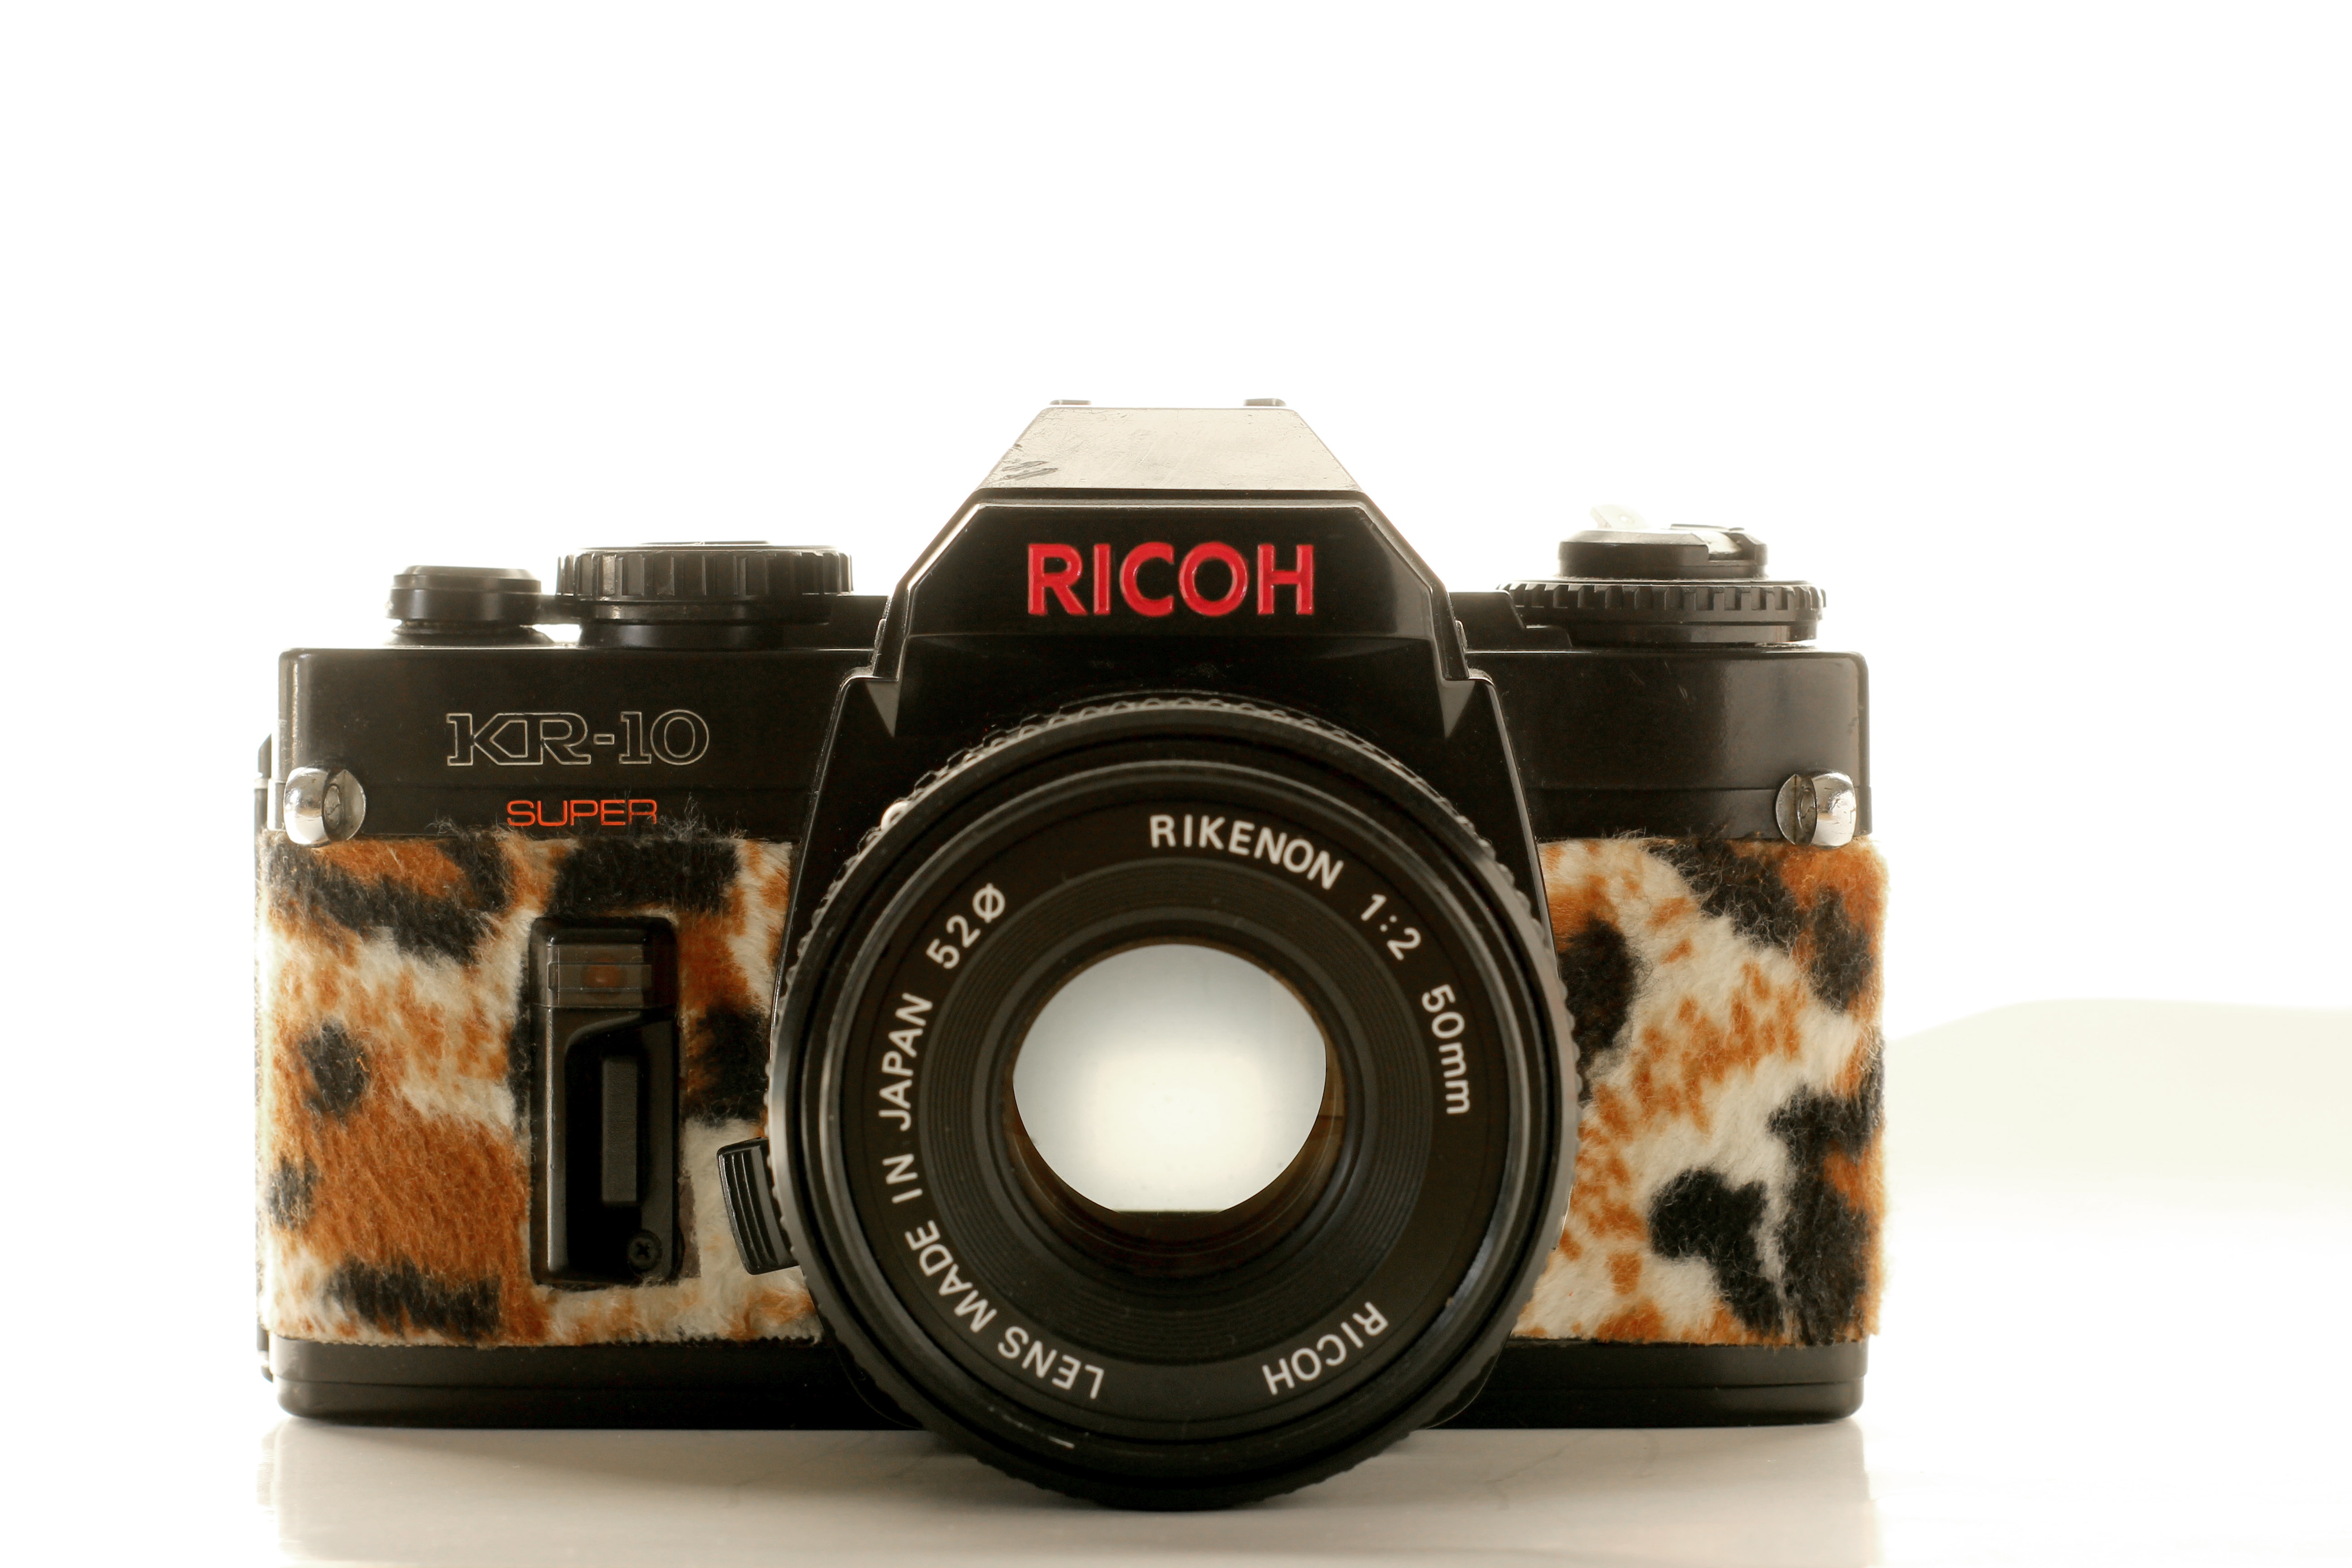
white, camera, photography, vintage, old, cute, analog, fur, cat, black, pink, leopard, hipster, product, reflex camera, digital camera, ricoh, pentax, plush, camera lens, tinker, single lens reflex camera, cameras optics, camera accessory